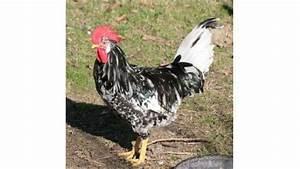
chicken